Italian Somaliland

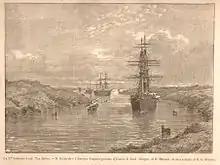
Italian ships "Gottardo" and "Vespucci" sailing in the Suez Canal during the Italian expedition to the Red Sea in 1885

At the end of the 19th century, a growing social-political movement developed within Italy to start expanding its influence, since many other European countries had already been doing so, which was effectively leaving Italy behind. Italy also had serious economic problems. It is also argued by some historians that Italy had a minor interest in the mutton and livestock that were then plentiful in Somalia, though whatever designs Italy may have had on the resource-challenged Somali landscape were undoubtedly subordinate to its interest in the region's ports and the waters and lands to which they provided access.